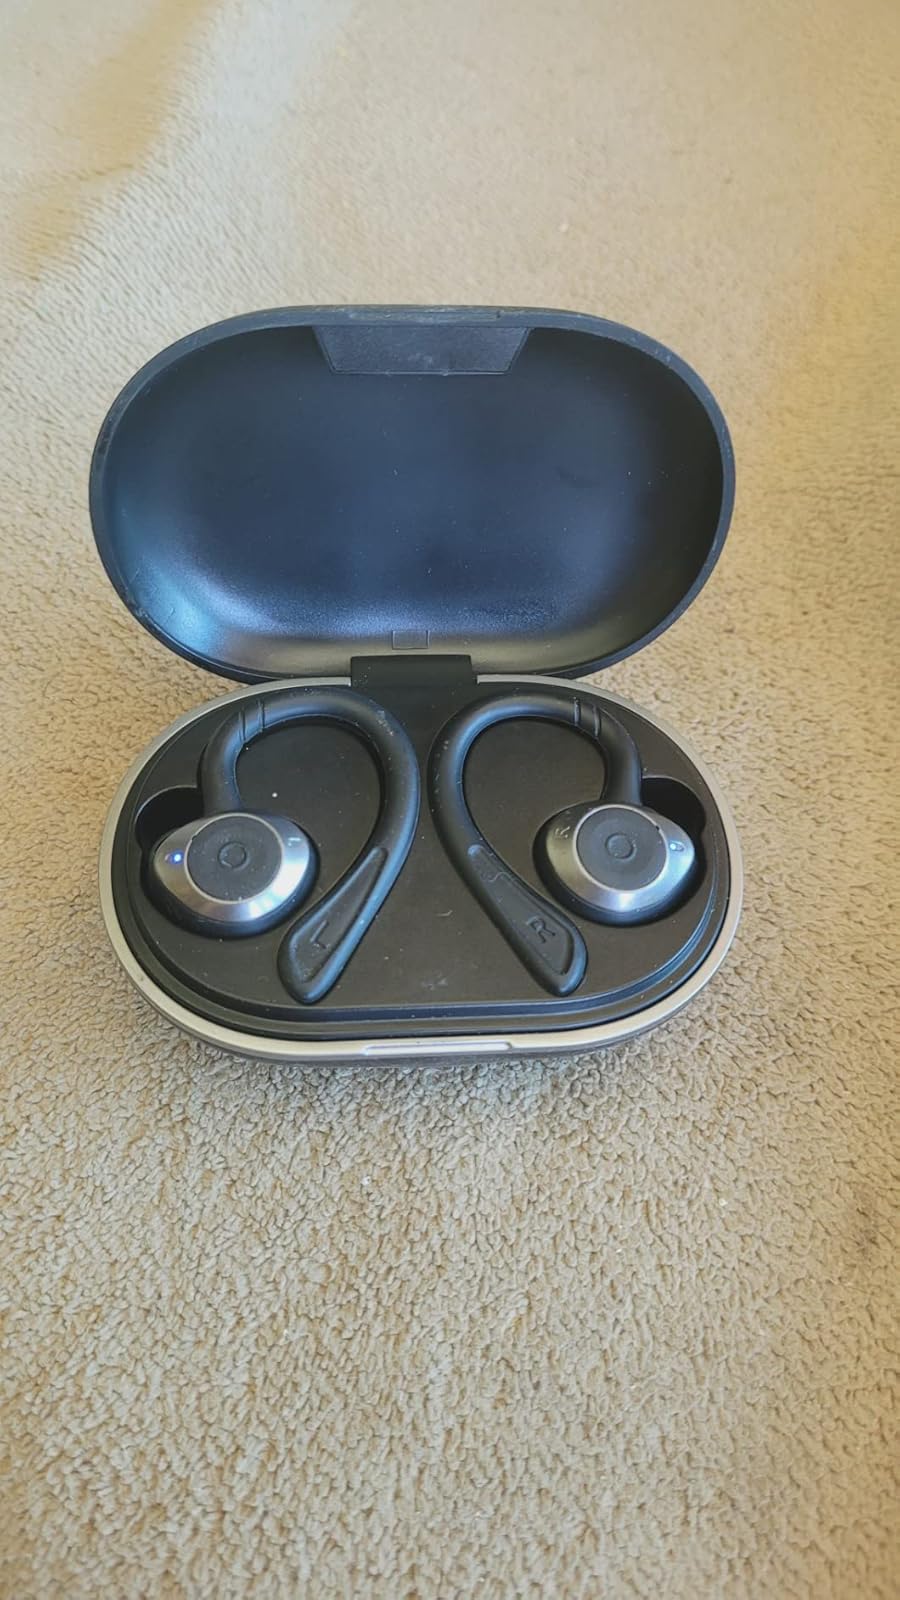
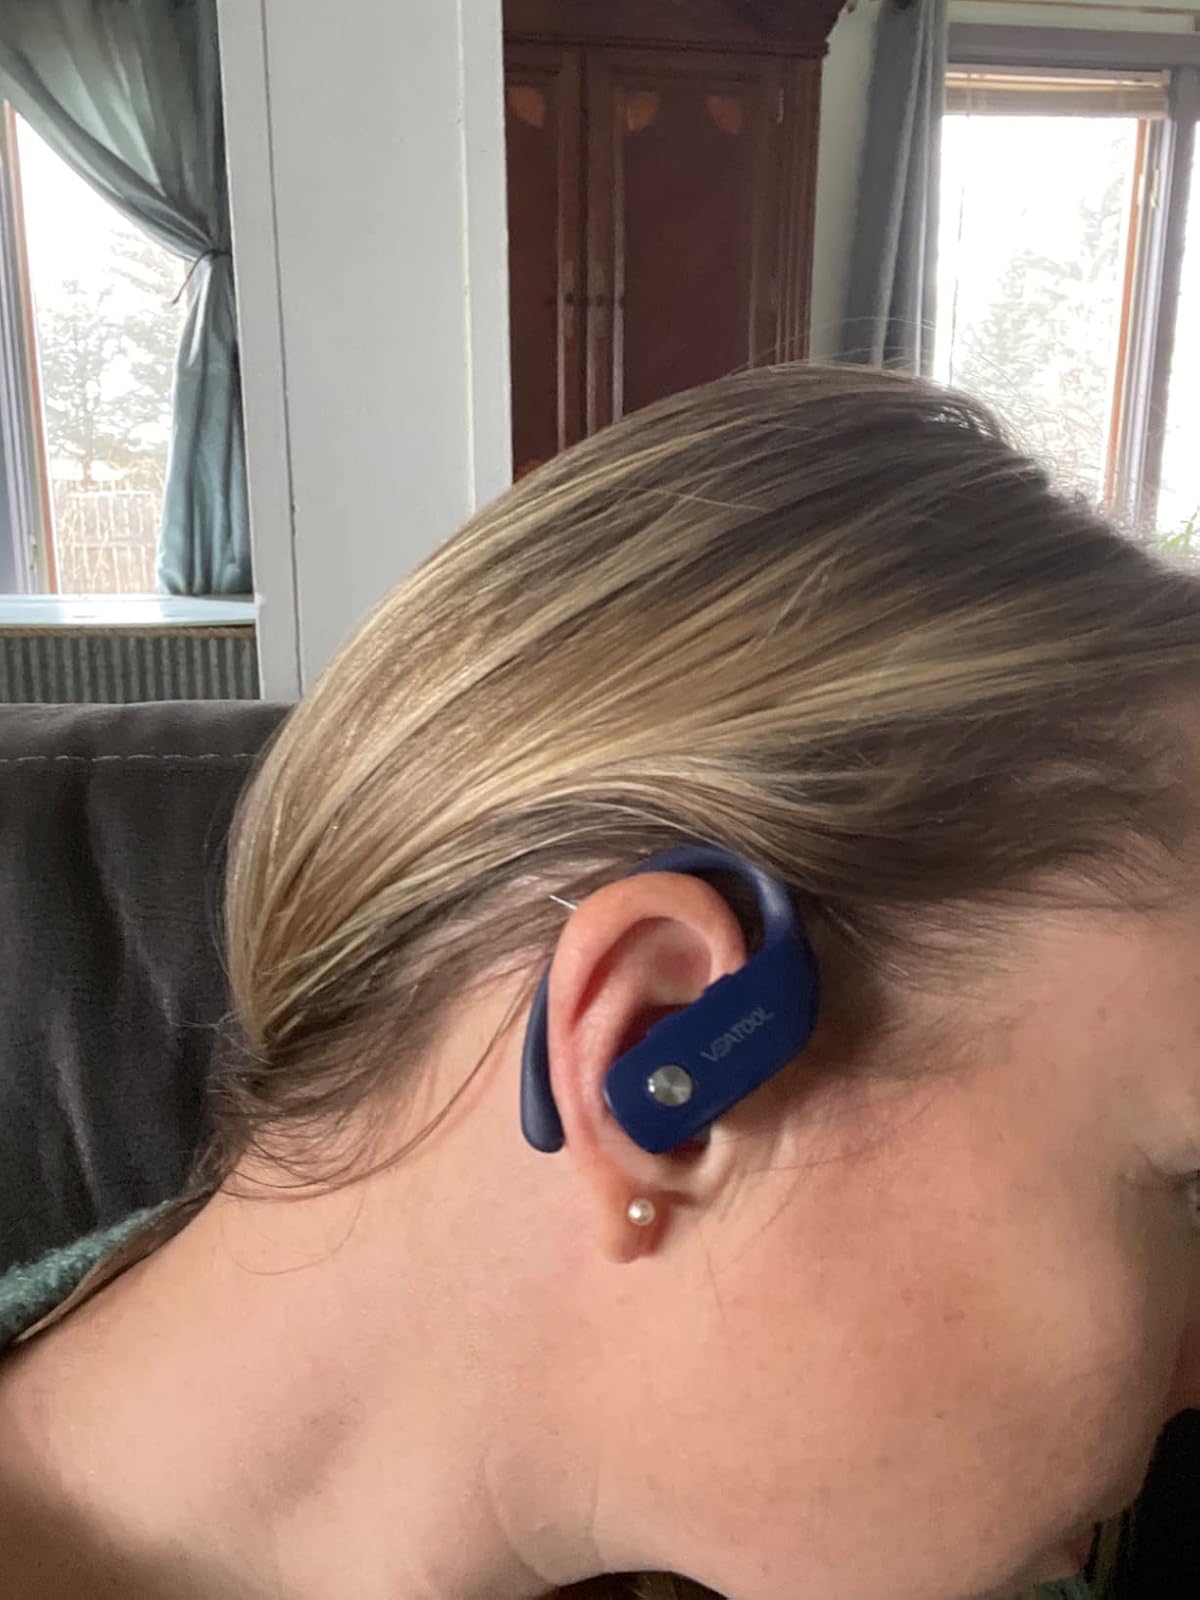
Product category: earbuds
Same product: no